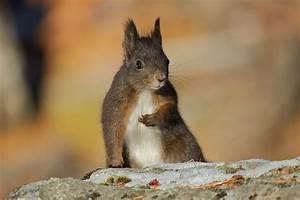
squirrel